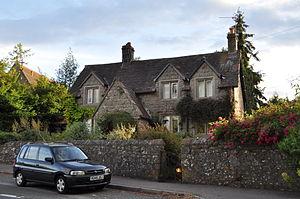
Joanne Rowling [ d͡ʒoʊˈæn ˈroʊlɪŋ], plus connue sous les noms de plume J. K. Rowling et Robert Galbraith, est une romancière et scénariste anglaise née le 31 juillet 1965 dans l’agglomération de Yate, dans le Gloucestershire du Sud. Elle doit sa notoriété mondiale à la série Harry Potter, dont les romans traduits en près de quatre-vingts langues ont été vendus à plus de 500 millions d'exemplaires dans le monde.
Tutshill est un petit village de la paroisse de Tidenham, situé dans la forêt de Dean, dans le Gloucestershire, en Angleterre. Il est situé sur la rive Est de la rivière Wye, qui forme la limite avec le Monmouthshire à cet endroit, et qui sépare le village de la ville de Chepstow.